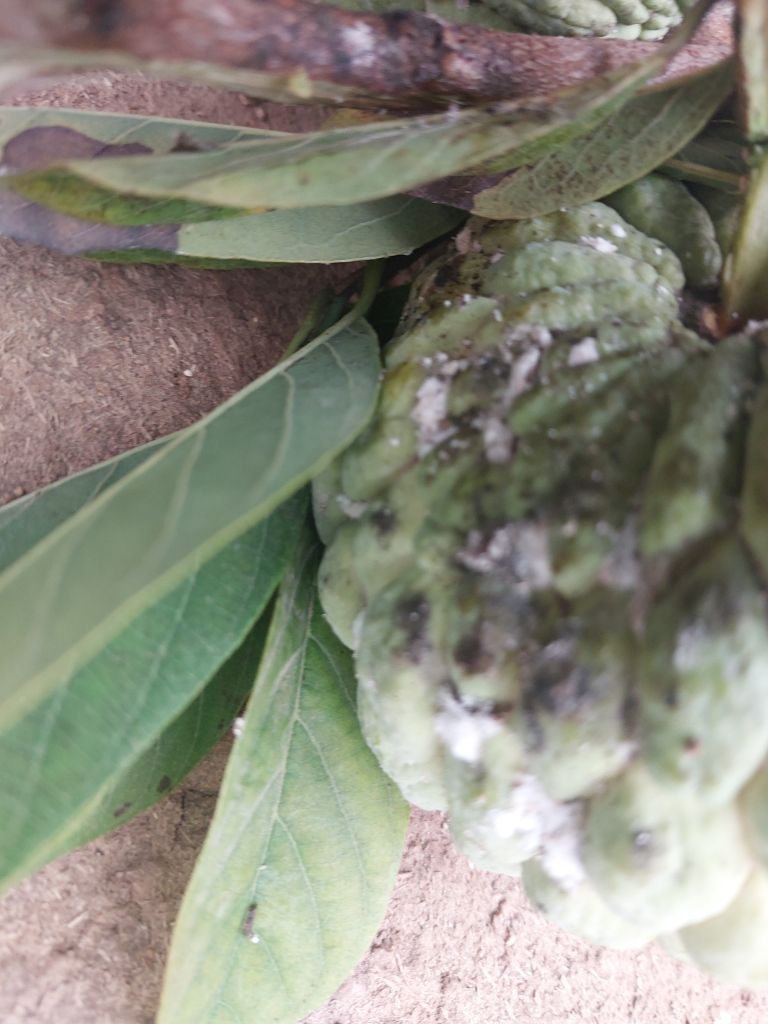
Disease label: Leaf spot on fruit